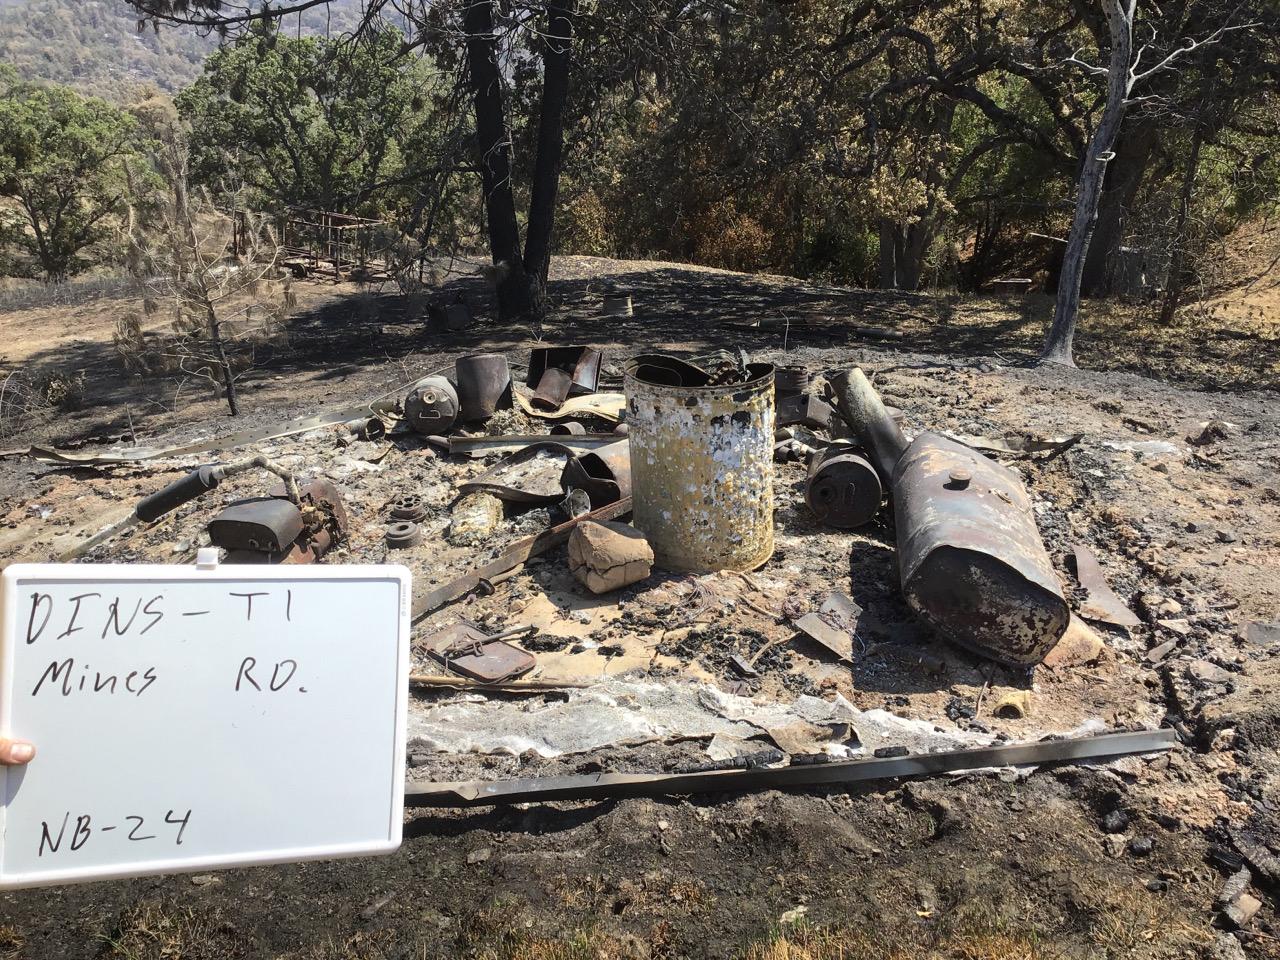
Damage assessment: destroyed